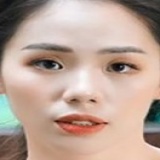
ca sĩ Nguyễn Hương Ly